Ernie Crutchlow

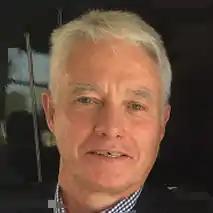

Ernest Crutchlow (born 6 November 1948) is a British former international cyclist.